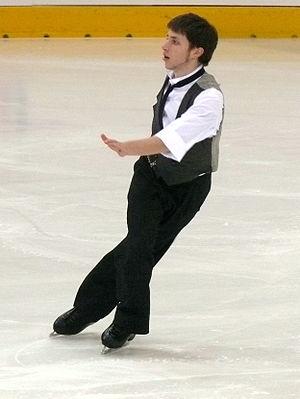
Clemens Brummer, est un patineur artistique allemand qui a été champion d'Allemagne 2008.